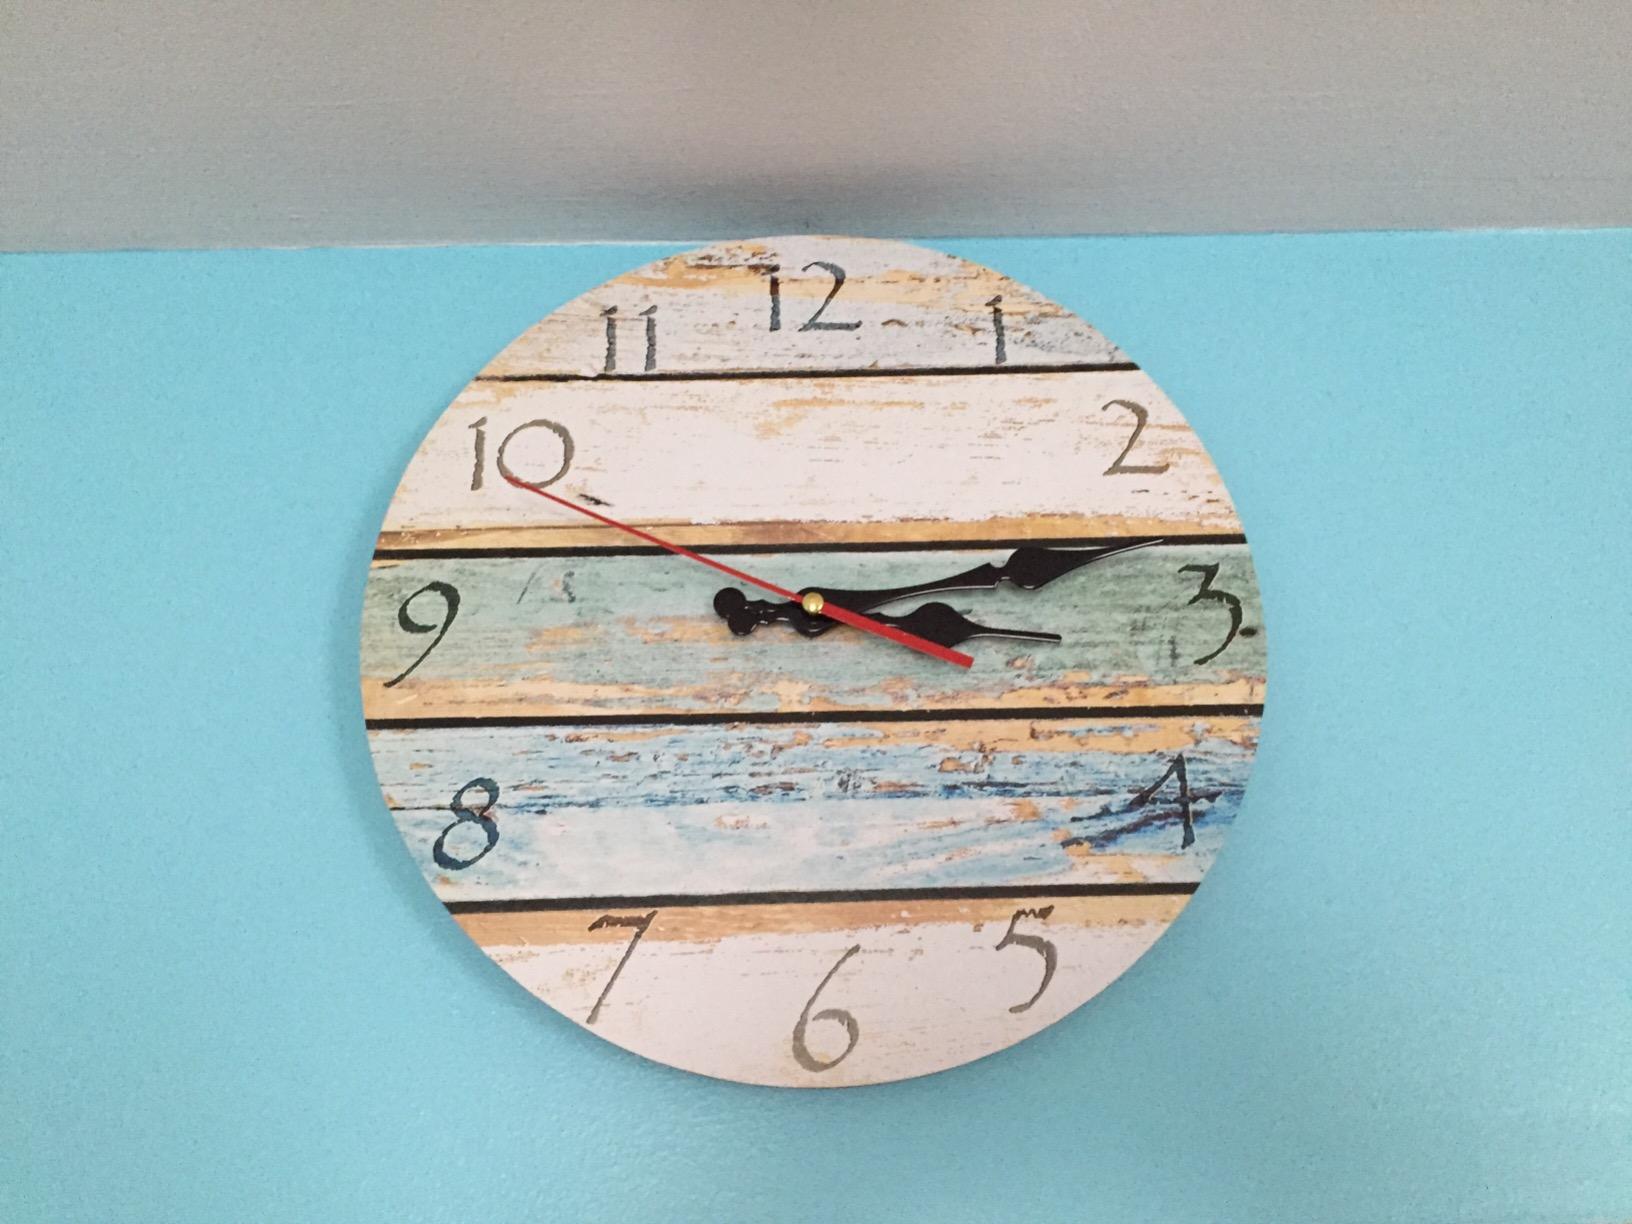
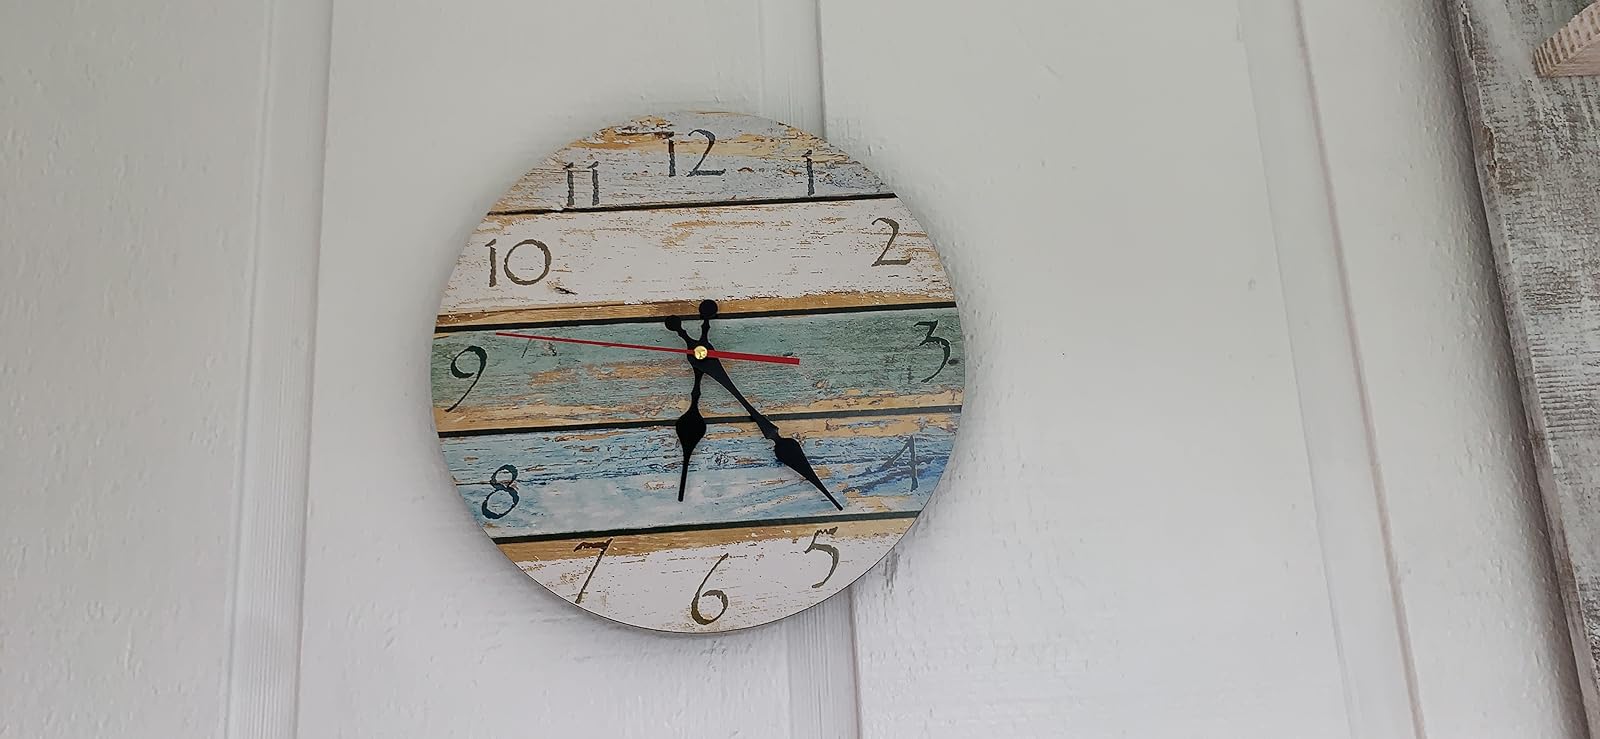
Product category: clock
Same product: yes